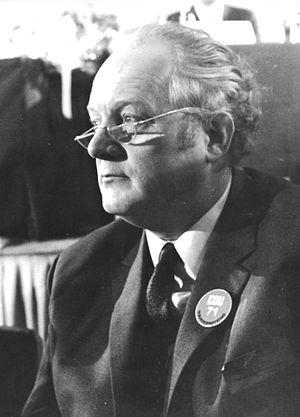
Kurt Schmücker, né le 10 novembre 1919 à Löningen et décédé le 6 janvier 1996 à Löningen, était un homme politique allemand membre de l'Union chrétienne-démocrate d'Allemagne.